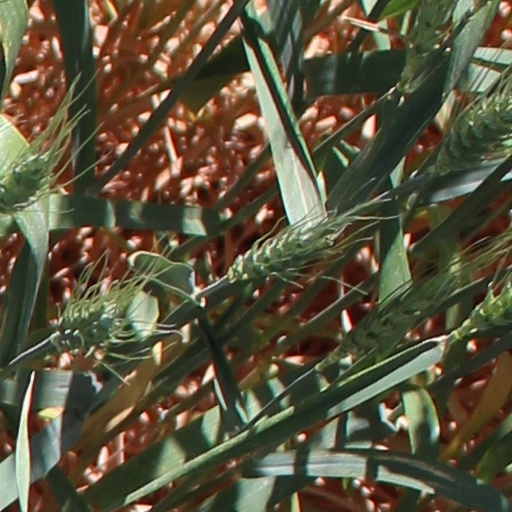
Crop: wheat